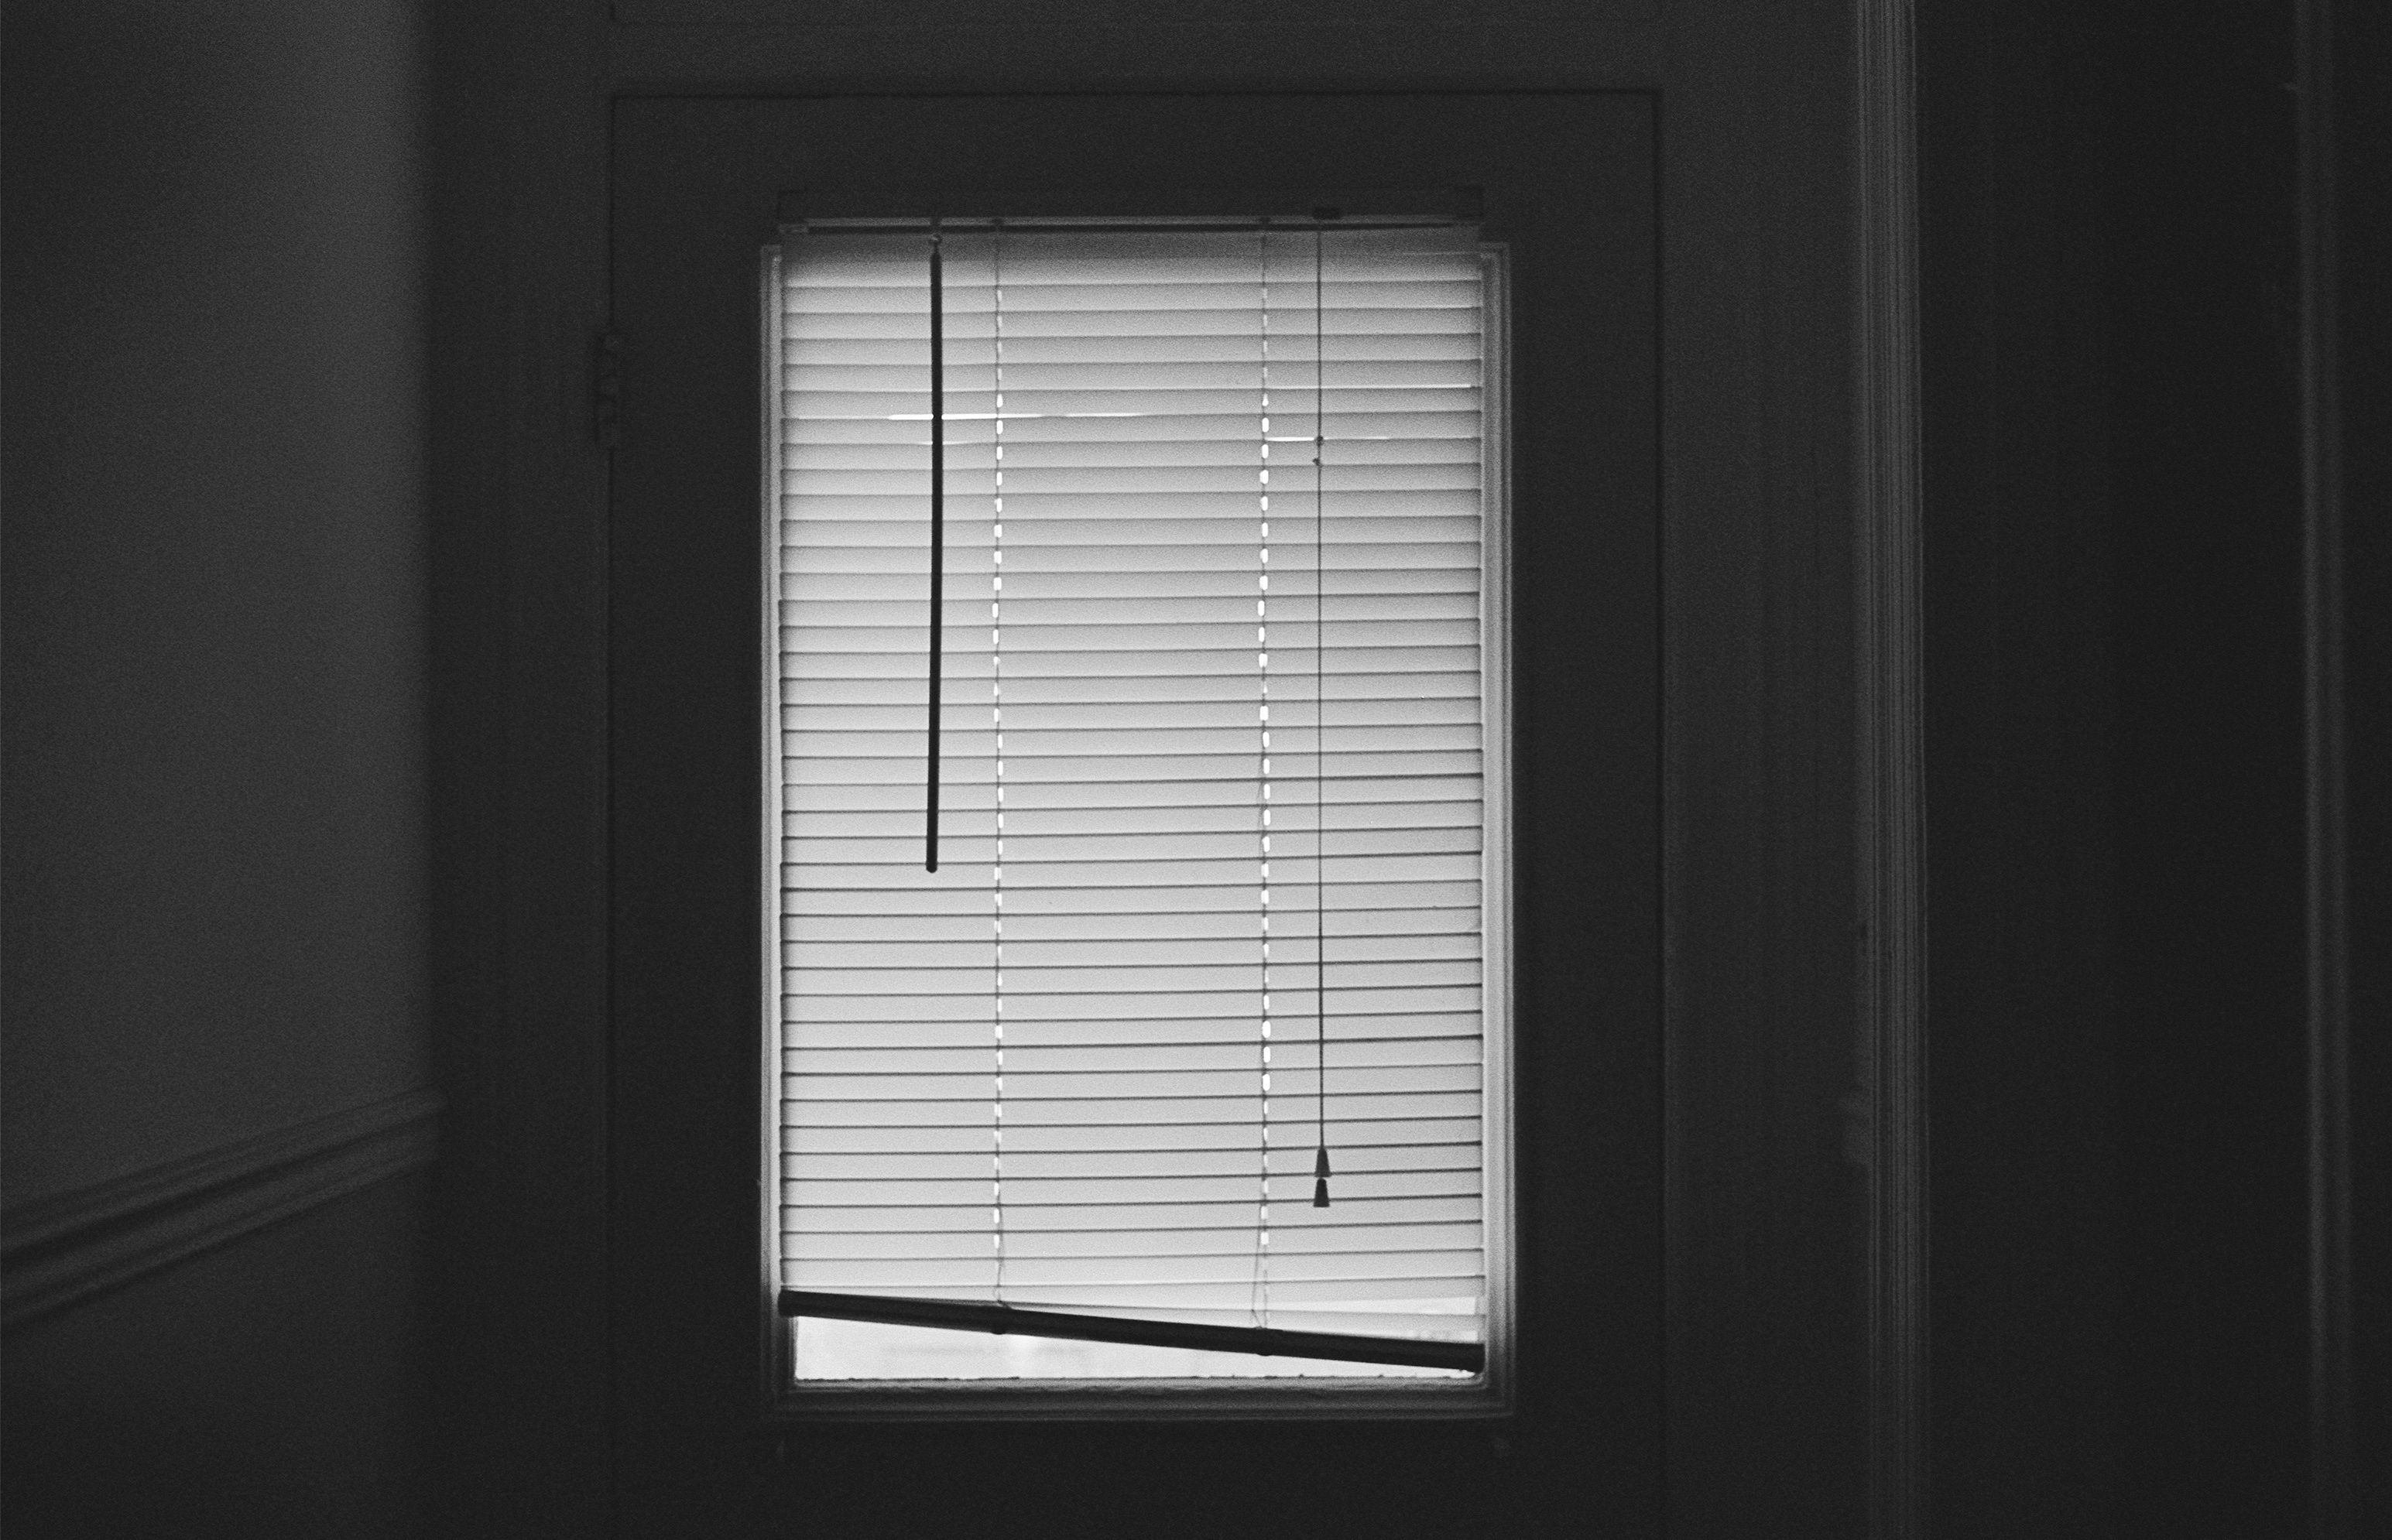
light, black and white, white, interior, window, home, dark, line, shadow, black, room, monochrome, close, lighting, door, interior design, window blind, blinds, shut, monochrome photography, window blinds, window covering, window treatment